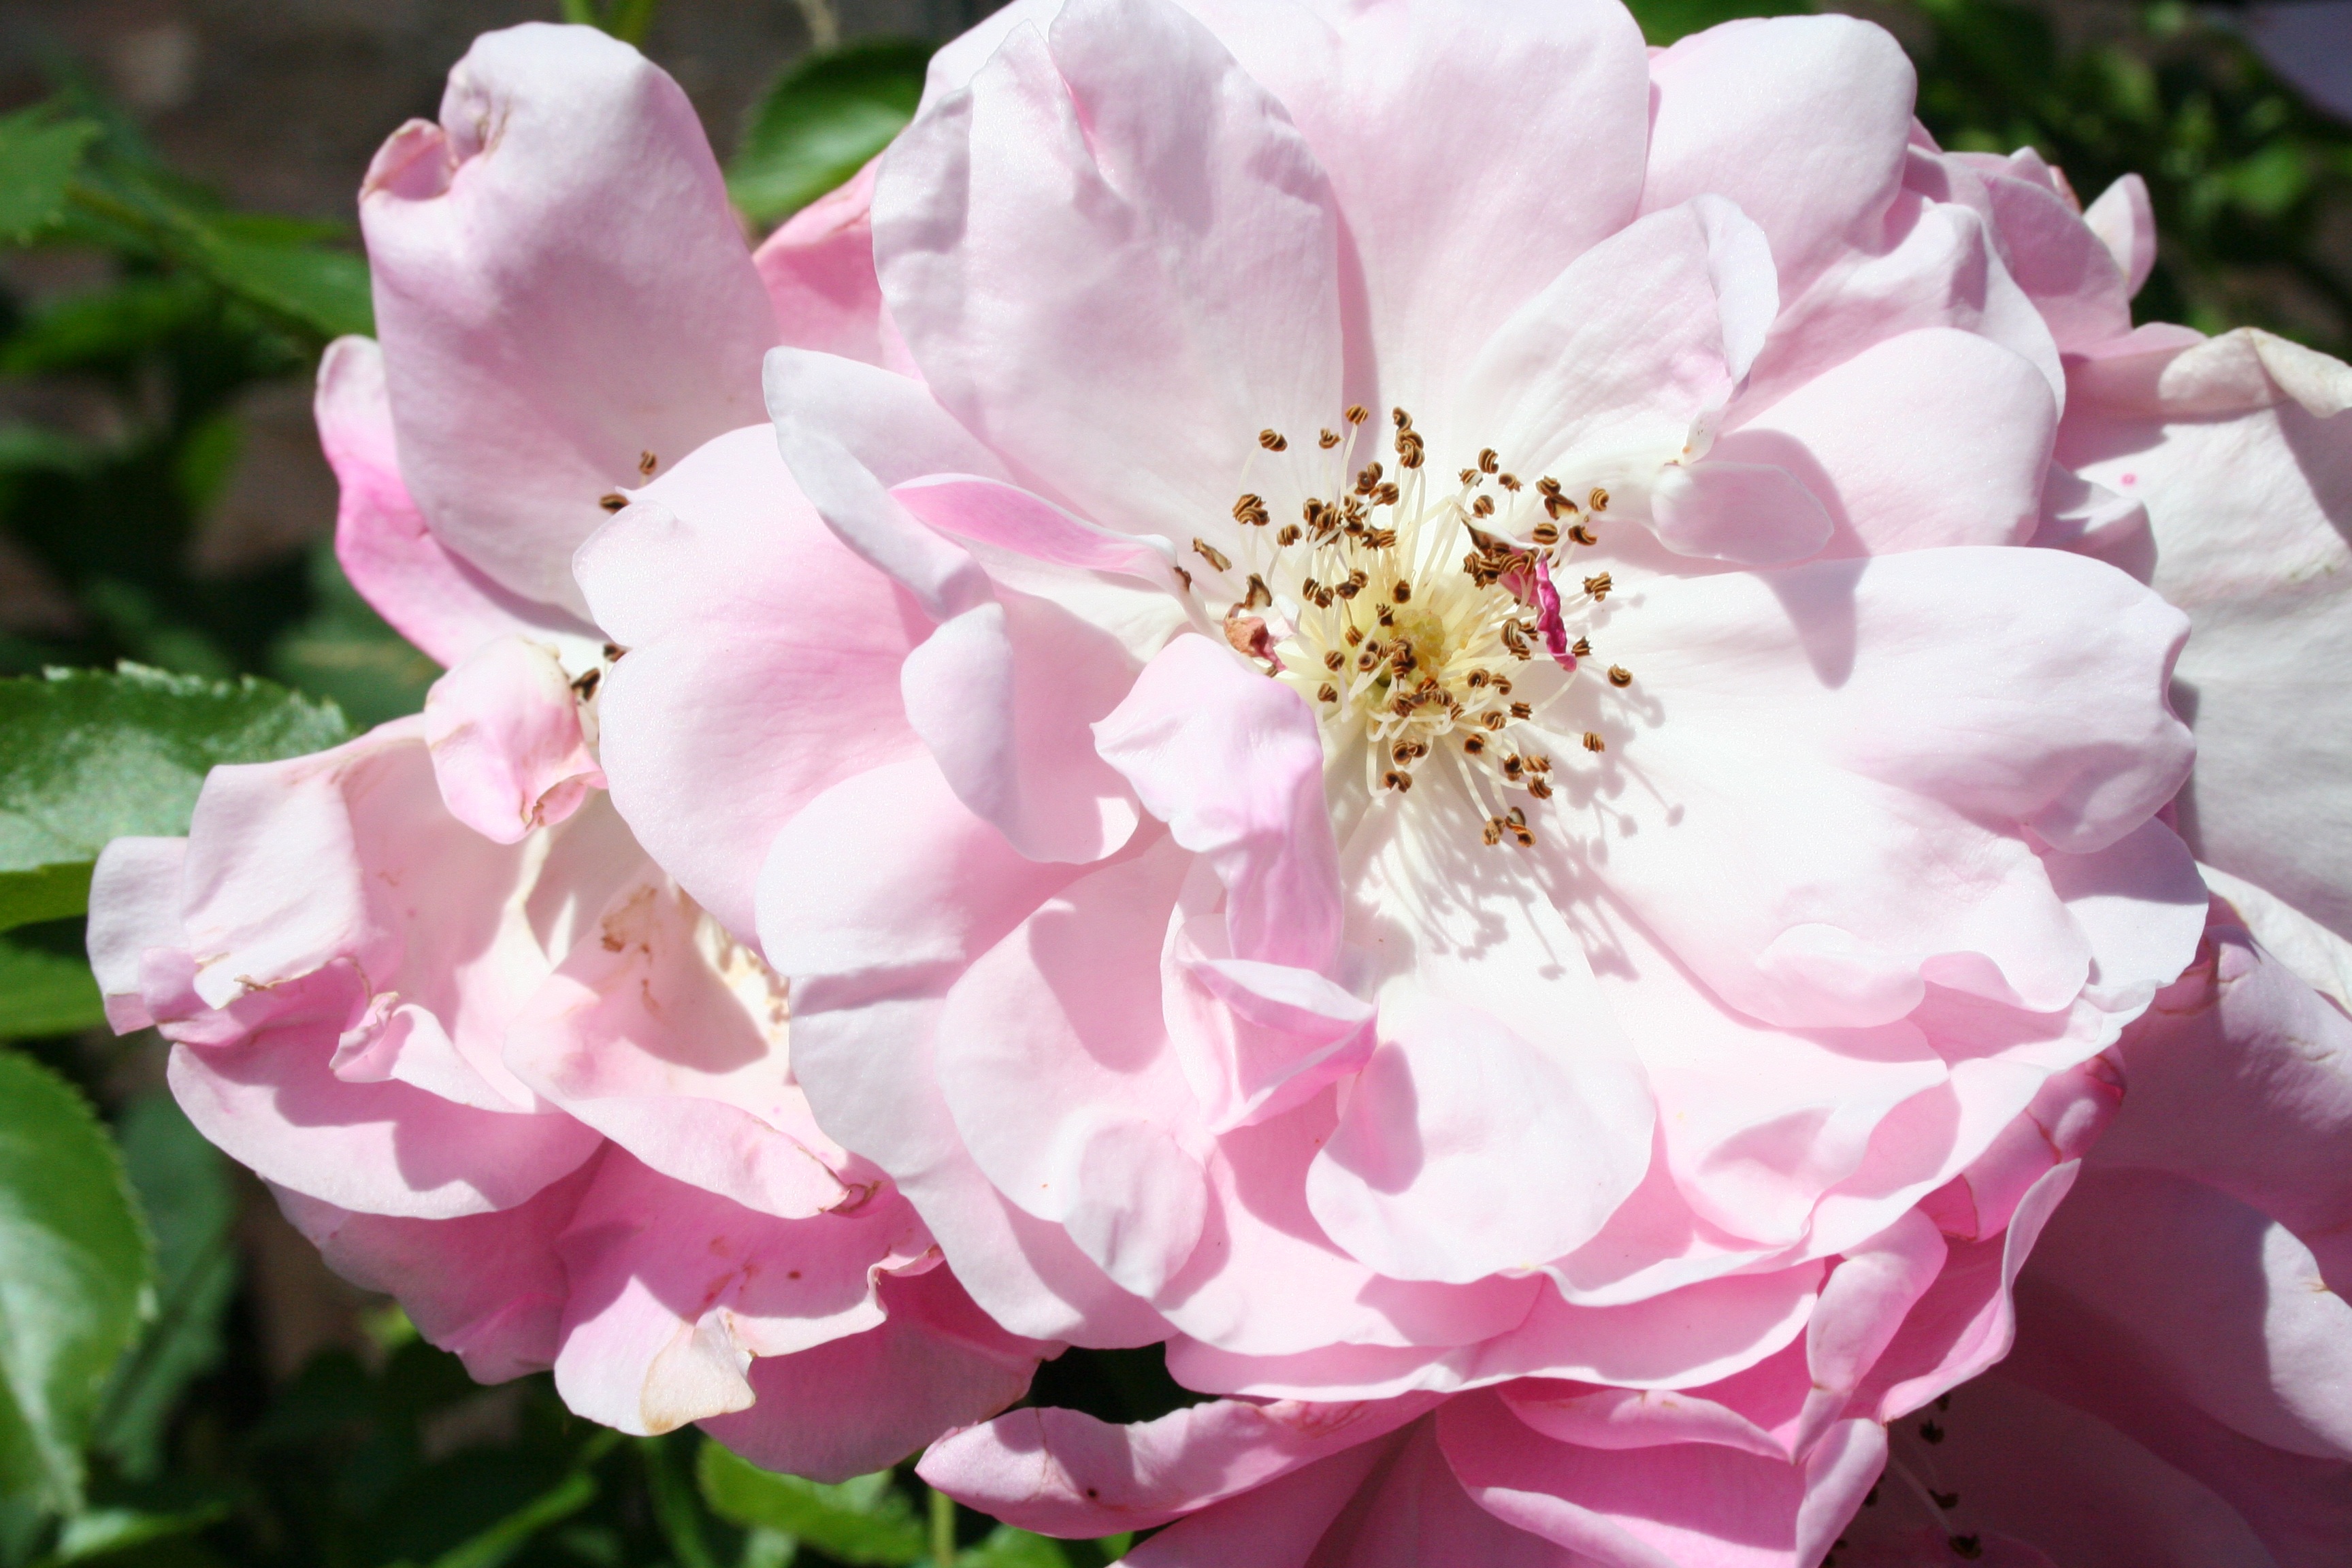
nature, blossom, plant, flower, petal, summer, rose, green, macro, photosynthesis, garden, pink, flora, ornament, flowers, leaves, petals, elegant, peony, macro photography, summer flowers, rose blooms, flowering plant, rose family, pink flowered, land plant